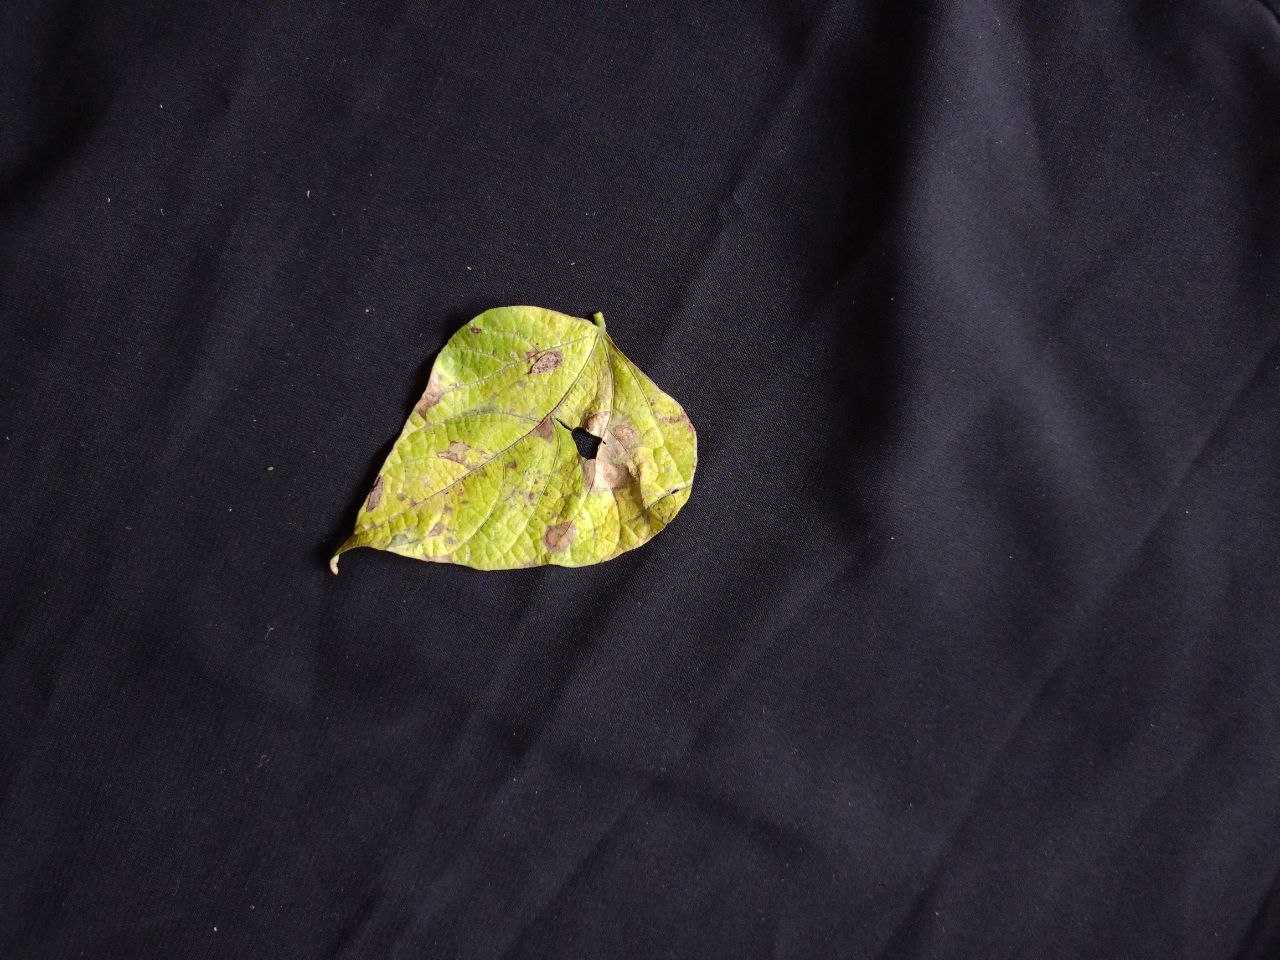
Crop: bean
Leaf condition: Blight